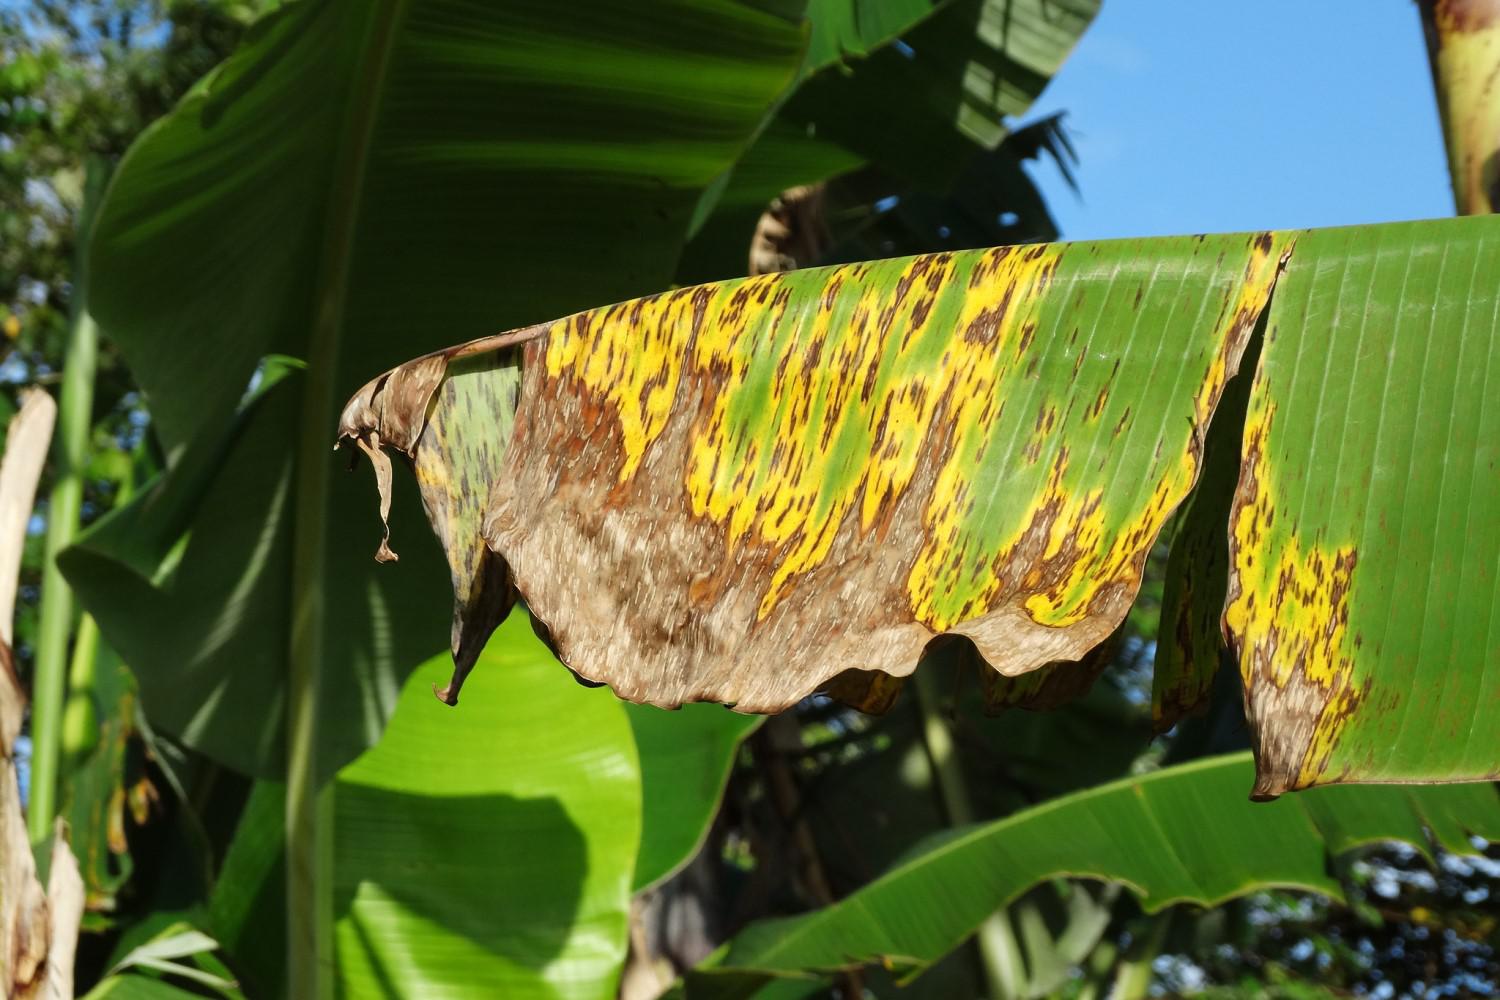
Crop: unknown
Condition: banana_banana_black_streak_banana_black_sigatoka_()